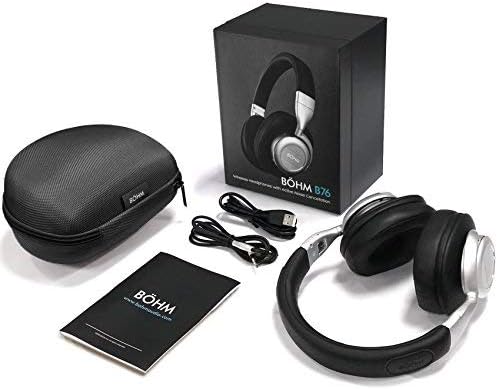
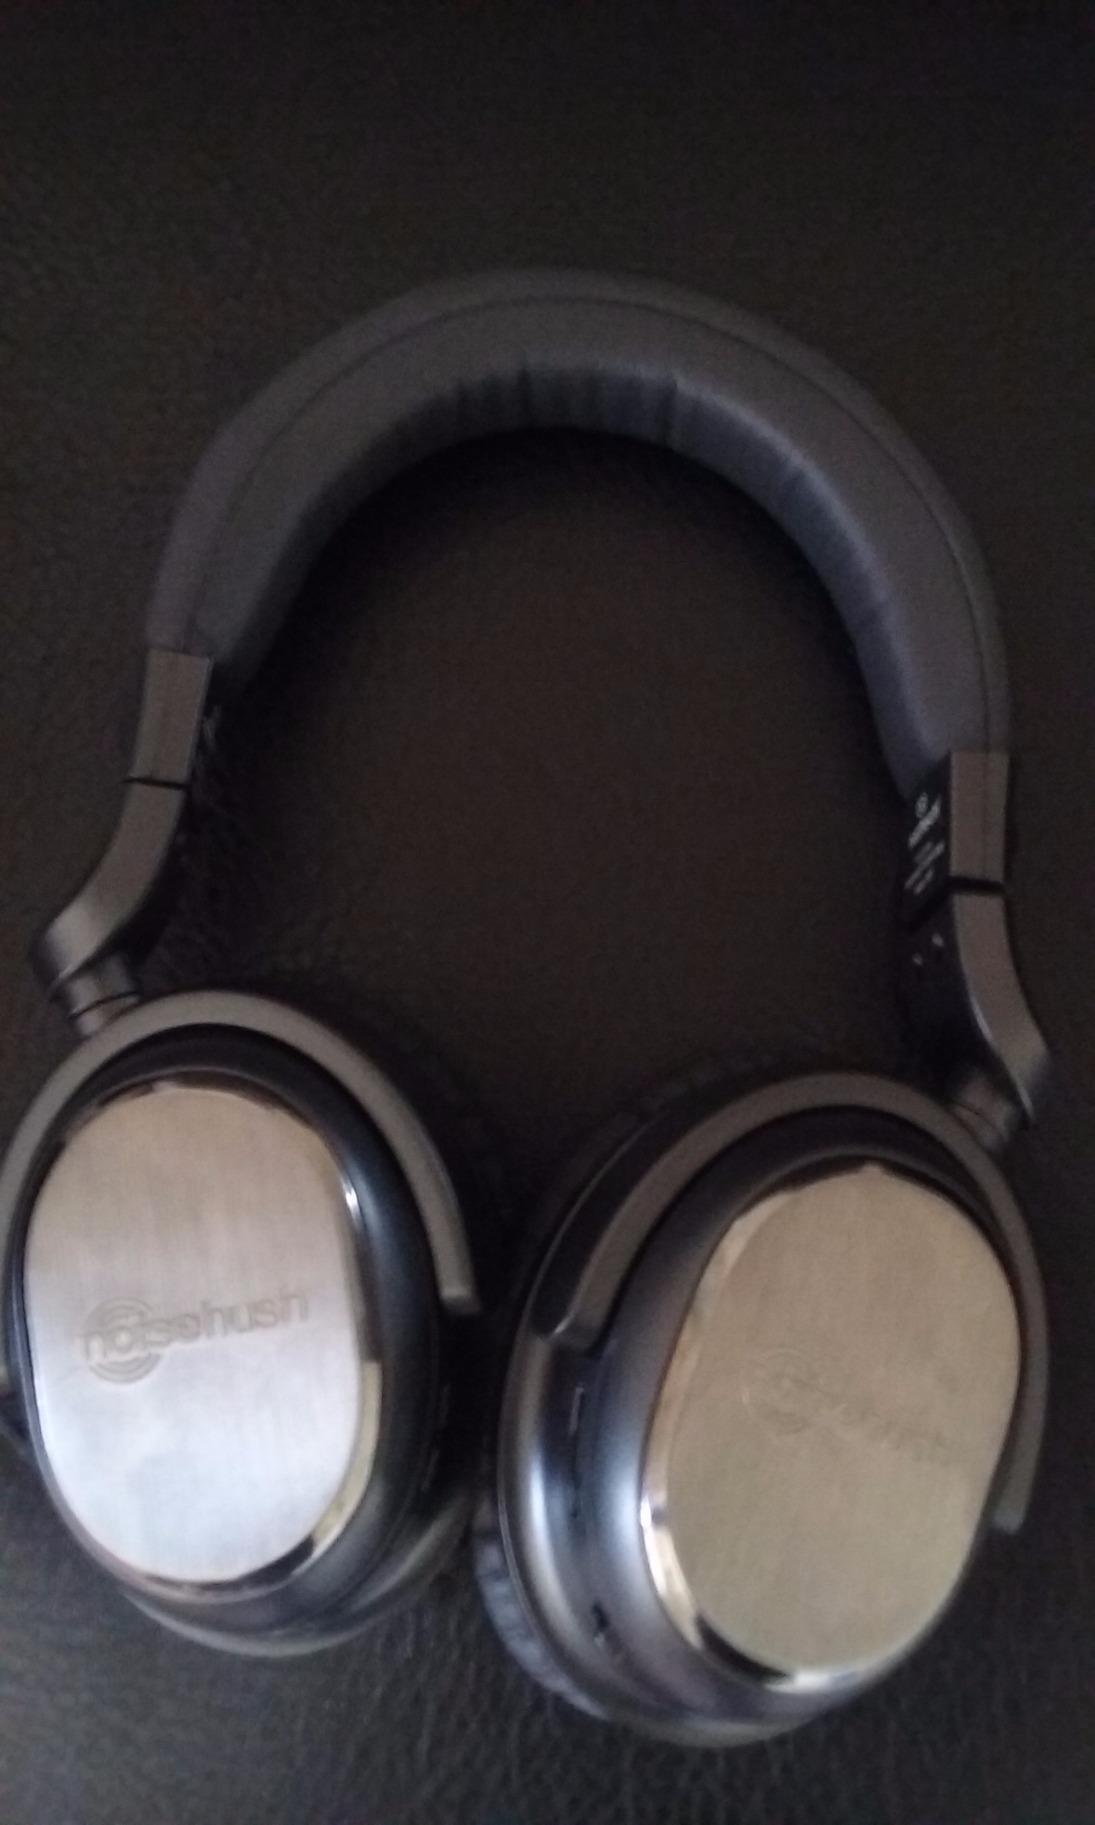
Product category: headphones
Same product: no